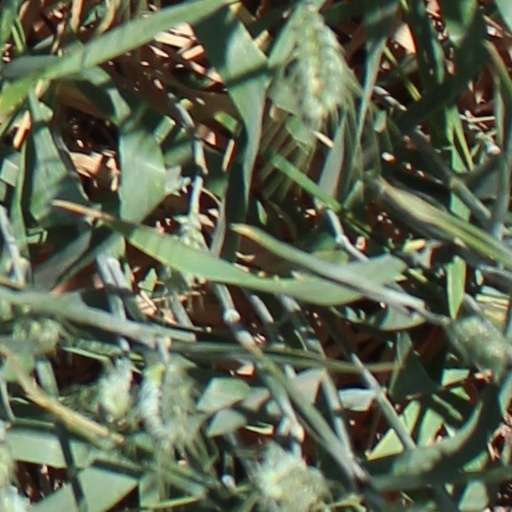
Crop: wheat